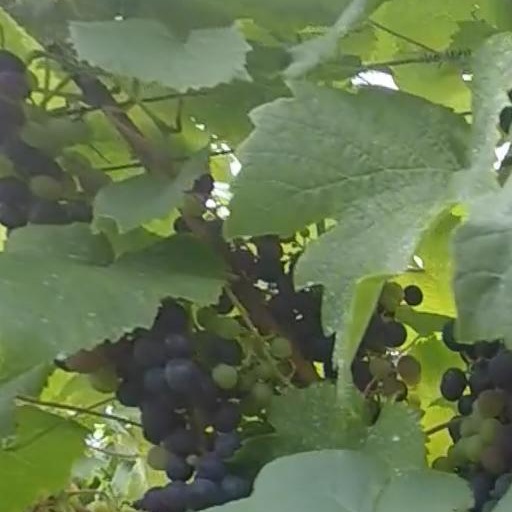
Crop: grape